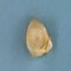
Maize quality: Good